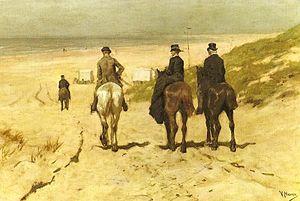
Chevauchée matinale sur la plage est un tableau peint en 1876 par le peintre néerlandais Anton Mauve de l'École de La Haye. Il montre quatre cavaliers de dos, cheminant sur la dune en descendant vers la plage de Scheveningen, peints dans un style proche de l'impressionnisme. Ce tableau est conservé à Amsterdam au Rijksmuseum.